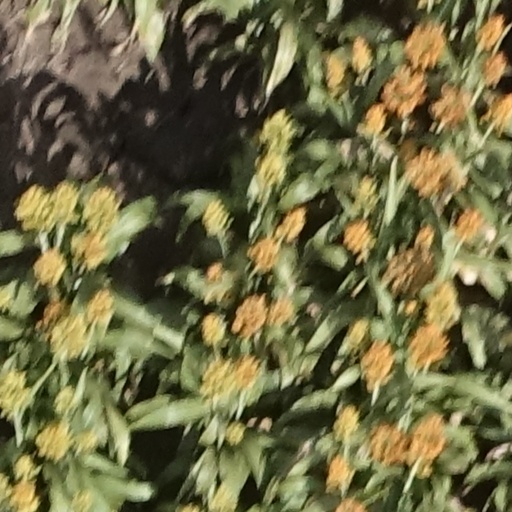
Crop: sorghum